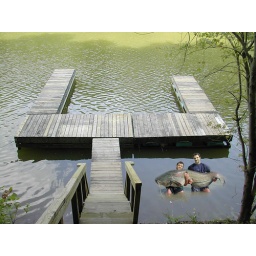
the fishing at barren river lake is good. This catfish weighed over 300lbs.